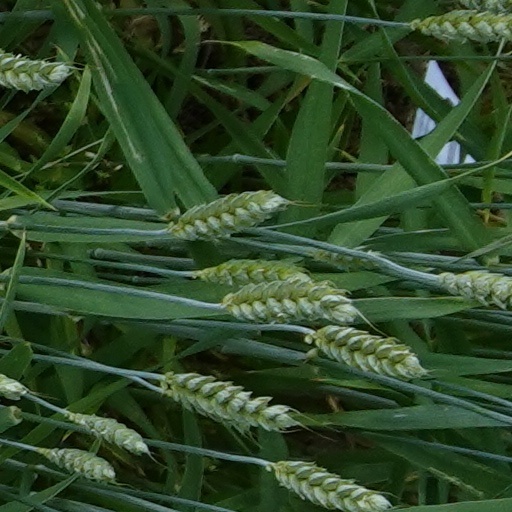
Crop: wheat